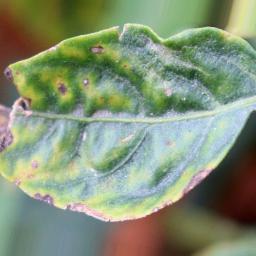
Label: nutritional